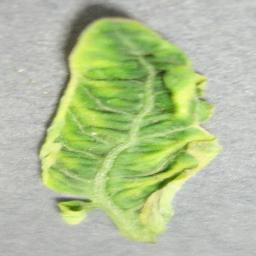
Label: Tomato___Tomato_Yellow_Leaf_Curl_Virus